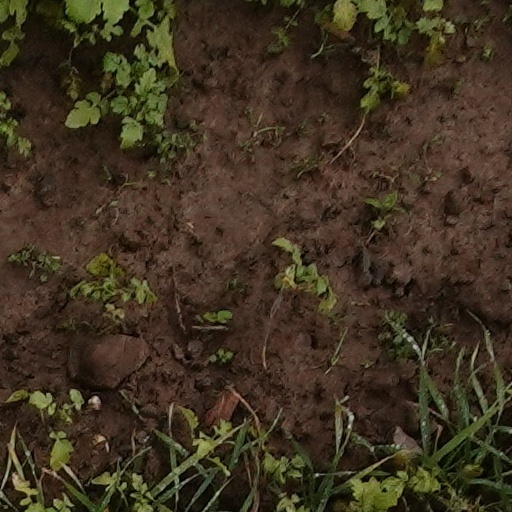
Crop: wheat